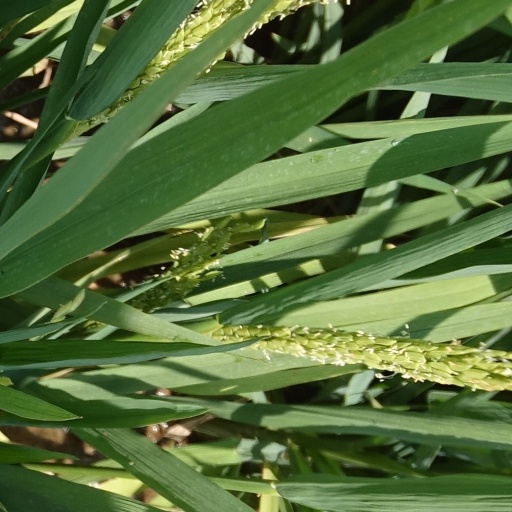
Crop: rice